Panay

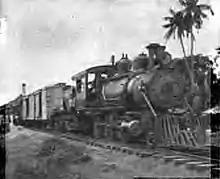
Panay Railway in 1917, provided an important means of transportation for passengers and goods between Iloilo City and Roxas City, two major urban centers on Panay.

Panay Island's economy thrives due to the combined strengths and contributions of its four provinces. The diversity of industries, including agriculture, fishing, tourism, manufacturing, and natural resource utilization, sustains the island's robust economic growth and development. As a result, Panay Island has emerged as the fifth economic giant in the Philippines.